Battle of the Frontiers

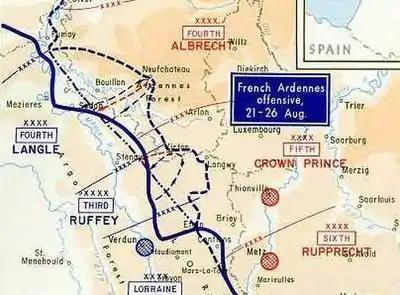

Alfred von Schlieffen, Chief of the Imperial German General Staff ("Oberste Heeresleitung, OHL") from devised plans for a decisive battle against the French army in Germany, Belgium or France. was a contingency plan for a Franco-German war, in which France (due to fewer numbers) would be on the defensive and Germany would attack by invading Belgium between Antwerp and Namur to advance south and breach the Verdun–Marne–Paris defensive area. The German armies would then pause until railways could be repaired and supplies accumulated for a second offensive operation. Helmuth von Moltke the Younger succeeded Schlieffen in 1906 and became convinced that an isolated Franco-German war was impossible and that Italian and Austro-Hungarian forces would not be available to defend the Franco-German border as had been planned. was abolished but in 1914 Moltke tried to apply the offensive strategy of to the deployment plan for a two-front war,